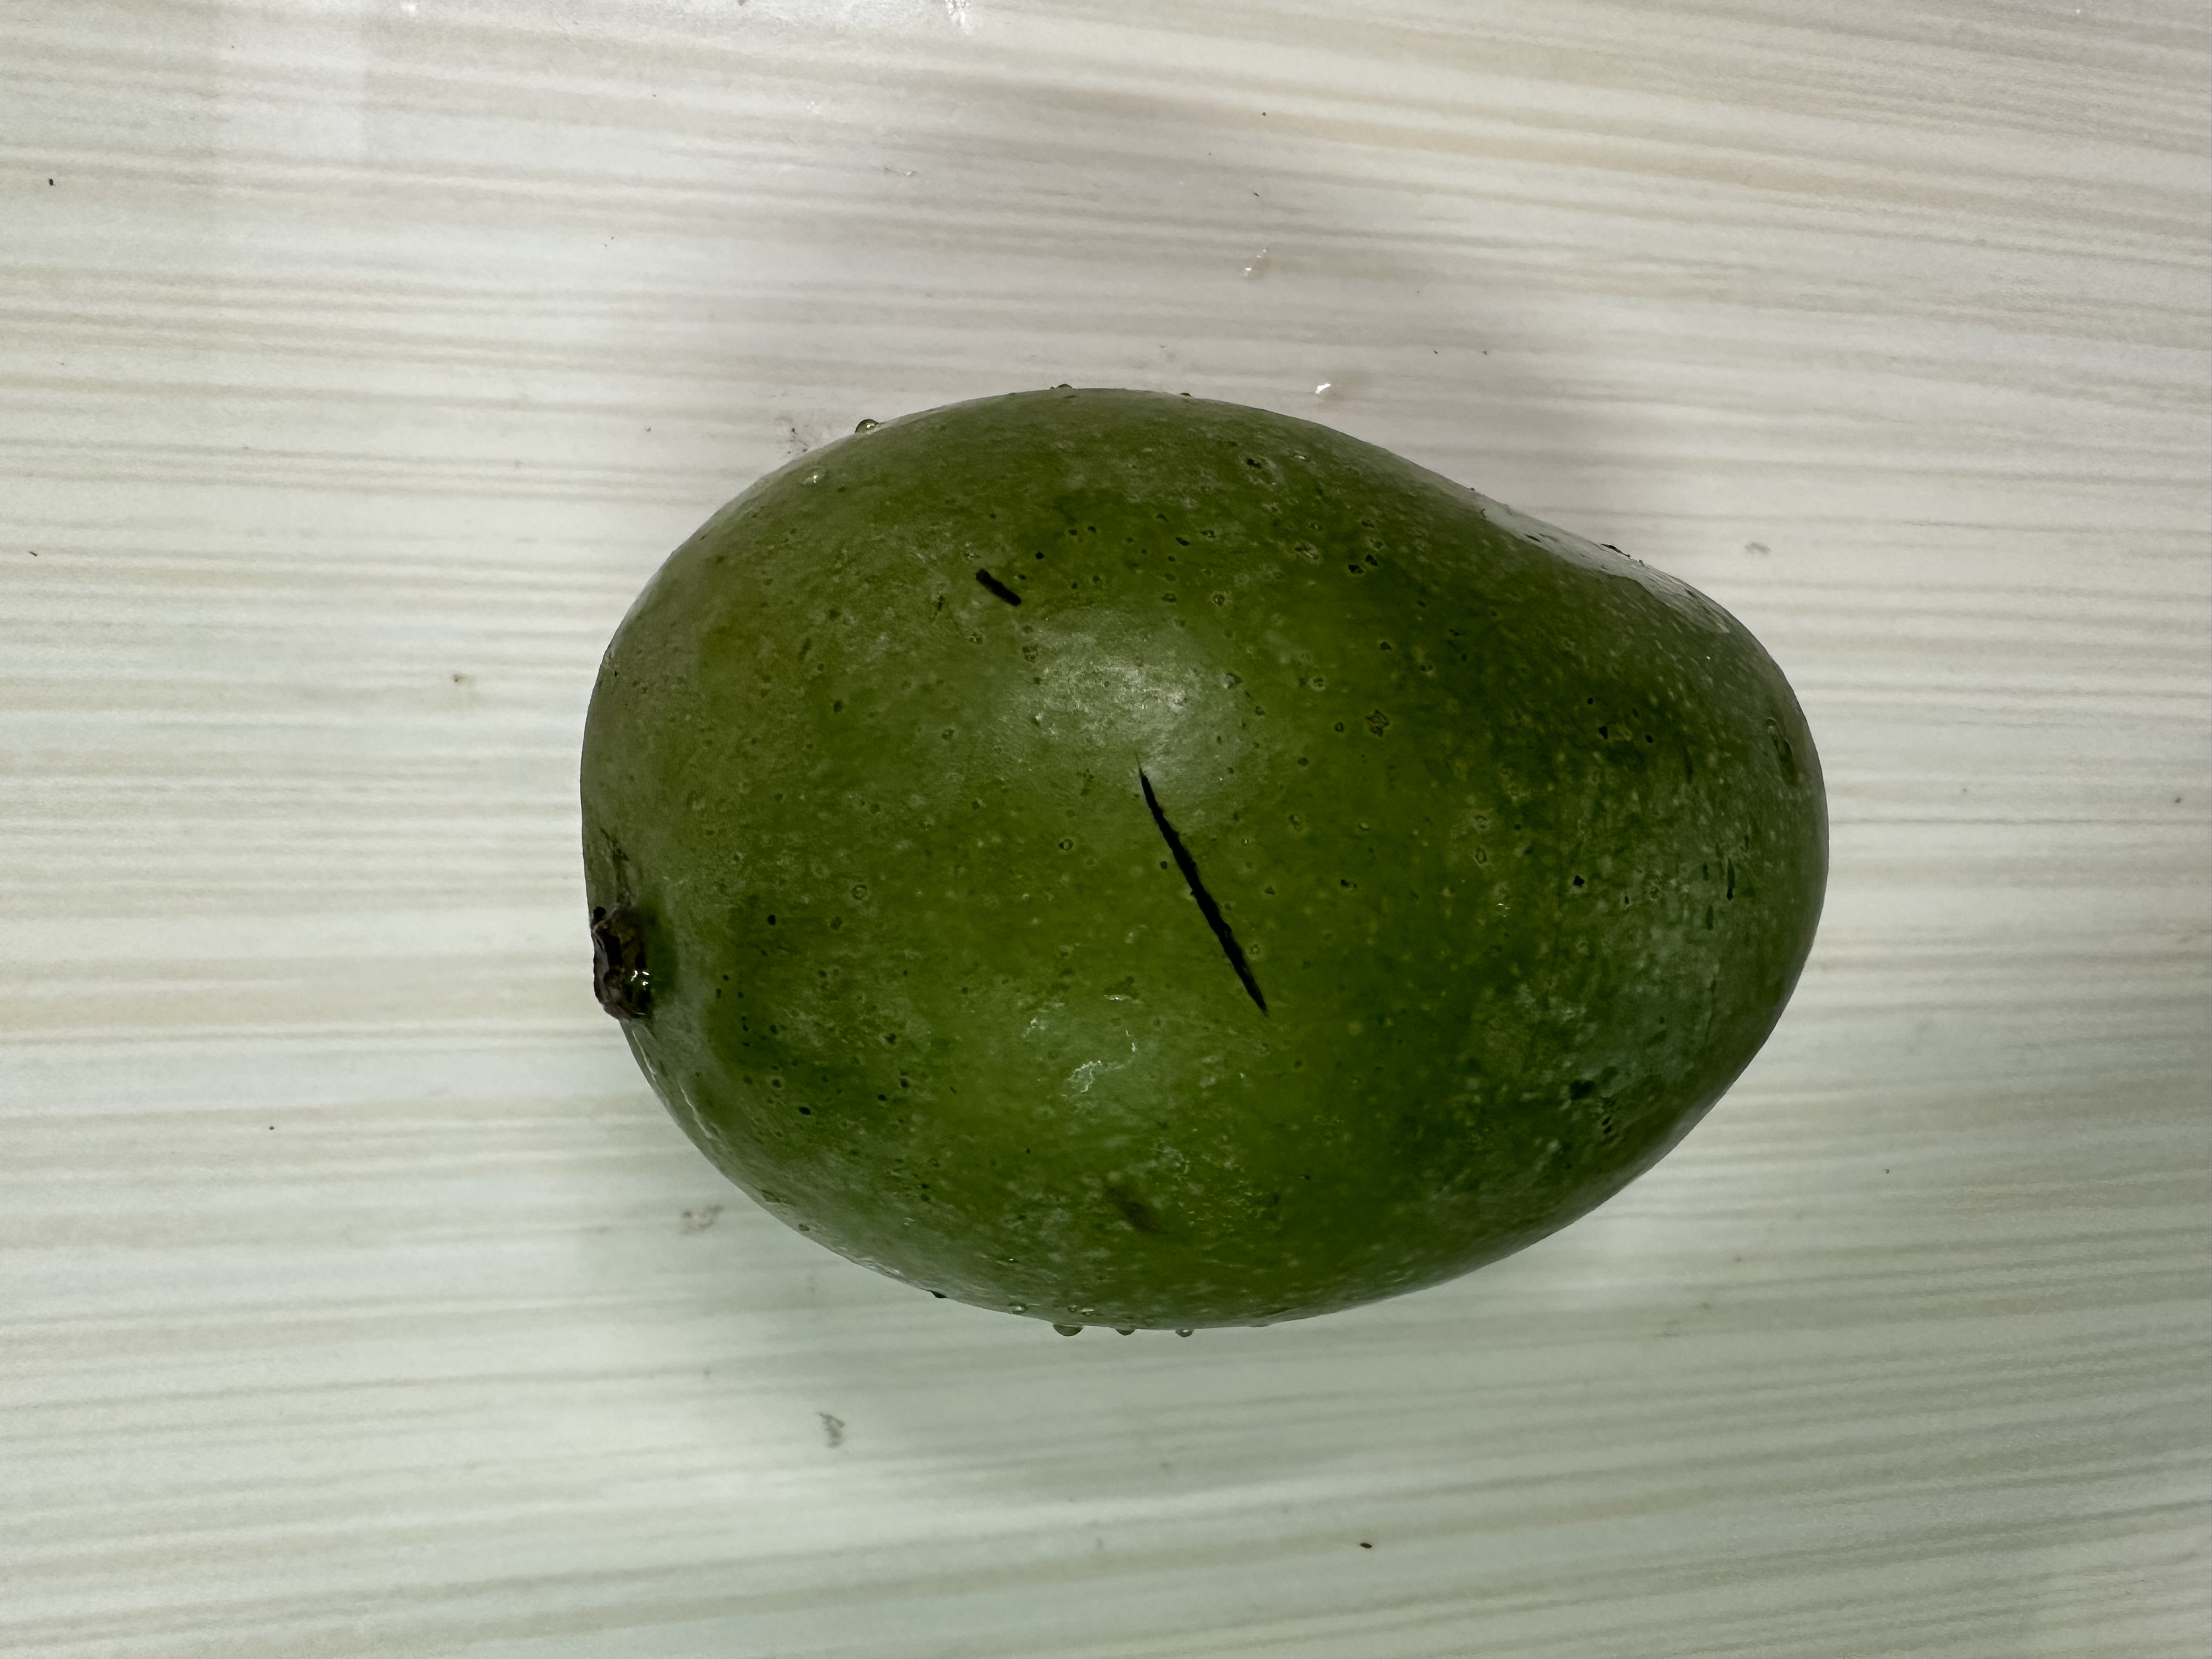
Mango variety: Amrapali